Send the Light (hymn)

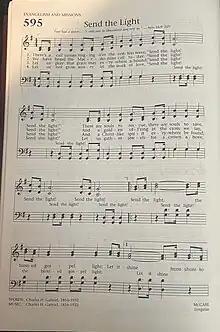
Send the Light 1991 Baptist Hymnal

"Send the Light" is a hymn written in 1890 by American composer Charles H. Gabriel. The hymn was the first composed by Gabriel, who would later compose multiple famous hymns, such as "His Eye Is on the Sparrow" and "Will the Circle be Unbroken?".